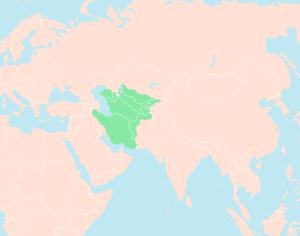
Gengis Khan, d'abord nommé Temüjin, né vers 1155/1162 pendant le Khamag Mongol, dans ce qui correspond à l'actuelle province de Khentii en Mongolie, mort en août 1227 dans l'actuel Xian de Qingshui, est le fondateur de l'Empire mongol, le plus vaste empire continu de tous les temps, estimé lors de son extension maximale à 33,2 millions de km² en 1268 sous Kubilai Khan.
L'histoire de l'Ouzbékistan a connu d'importantes migrations, qui ont causé des modifications du peuplement du pays, suivant les montées et les chutes de dynasties et d'empires aussi puissants que variés. L'Ouzbékistan est situé au cœur de l'Asie centrale, entre les steppes, les déserts et les montagnes, au croisement de grandes routes de communication et de commerce. Les Ouzbeks, de langue turque, ne sont que parmi les derniers de ces migrants. Aujourd'hui, ce pays indépendant le plus peuplé de la région tente à se faire le chemin autour des grandes puissances et d'affirmer son identité propre qu'il est en train de forger.